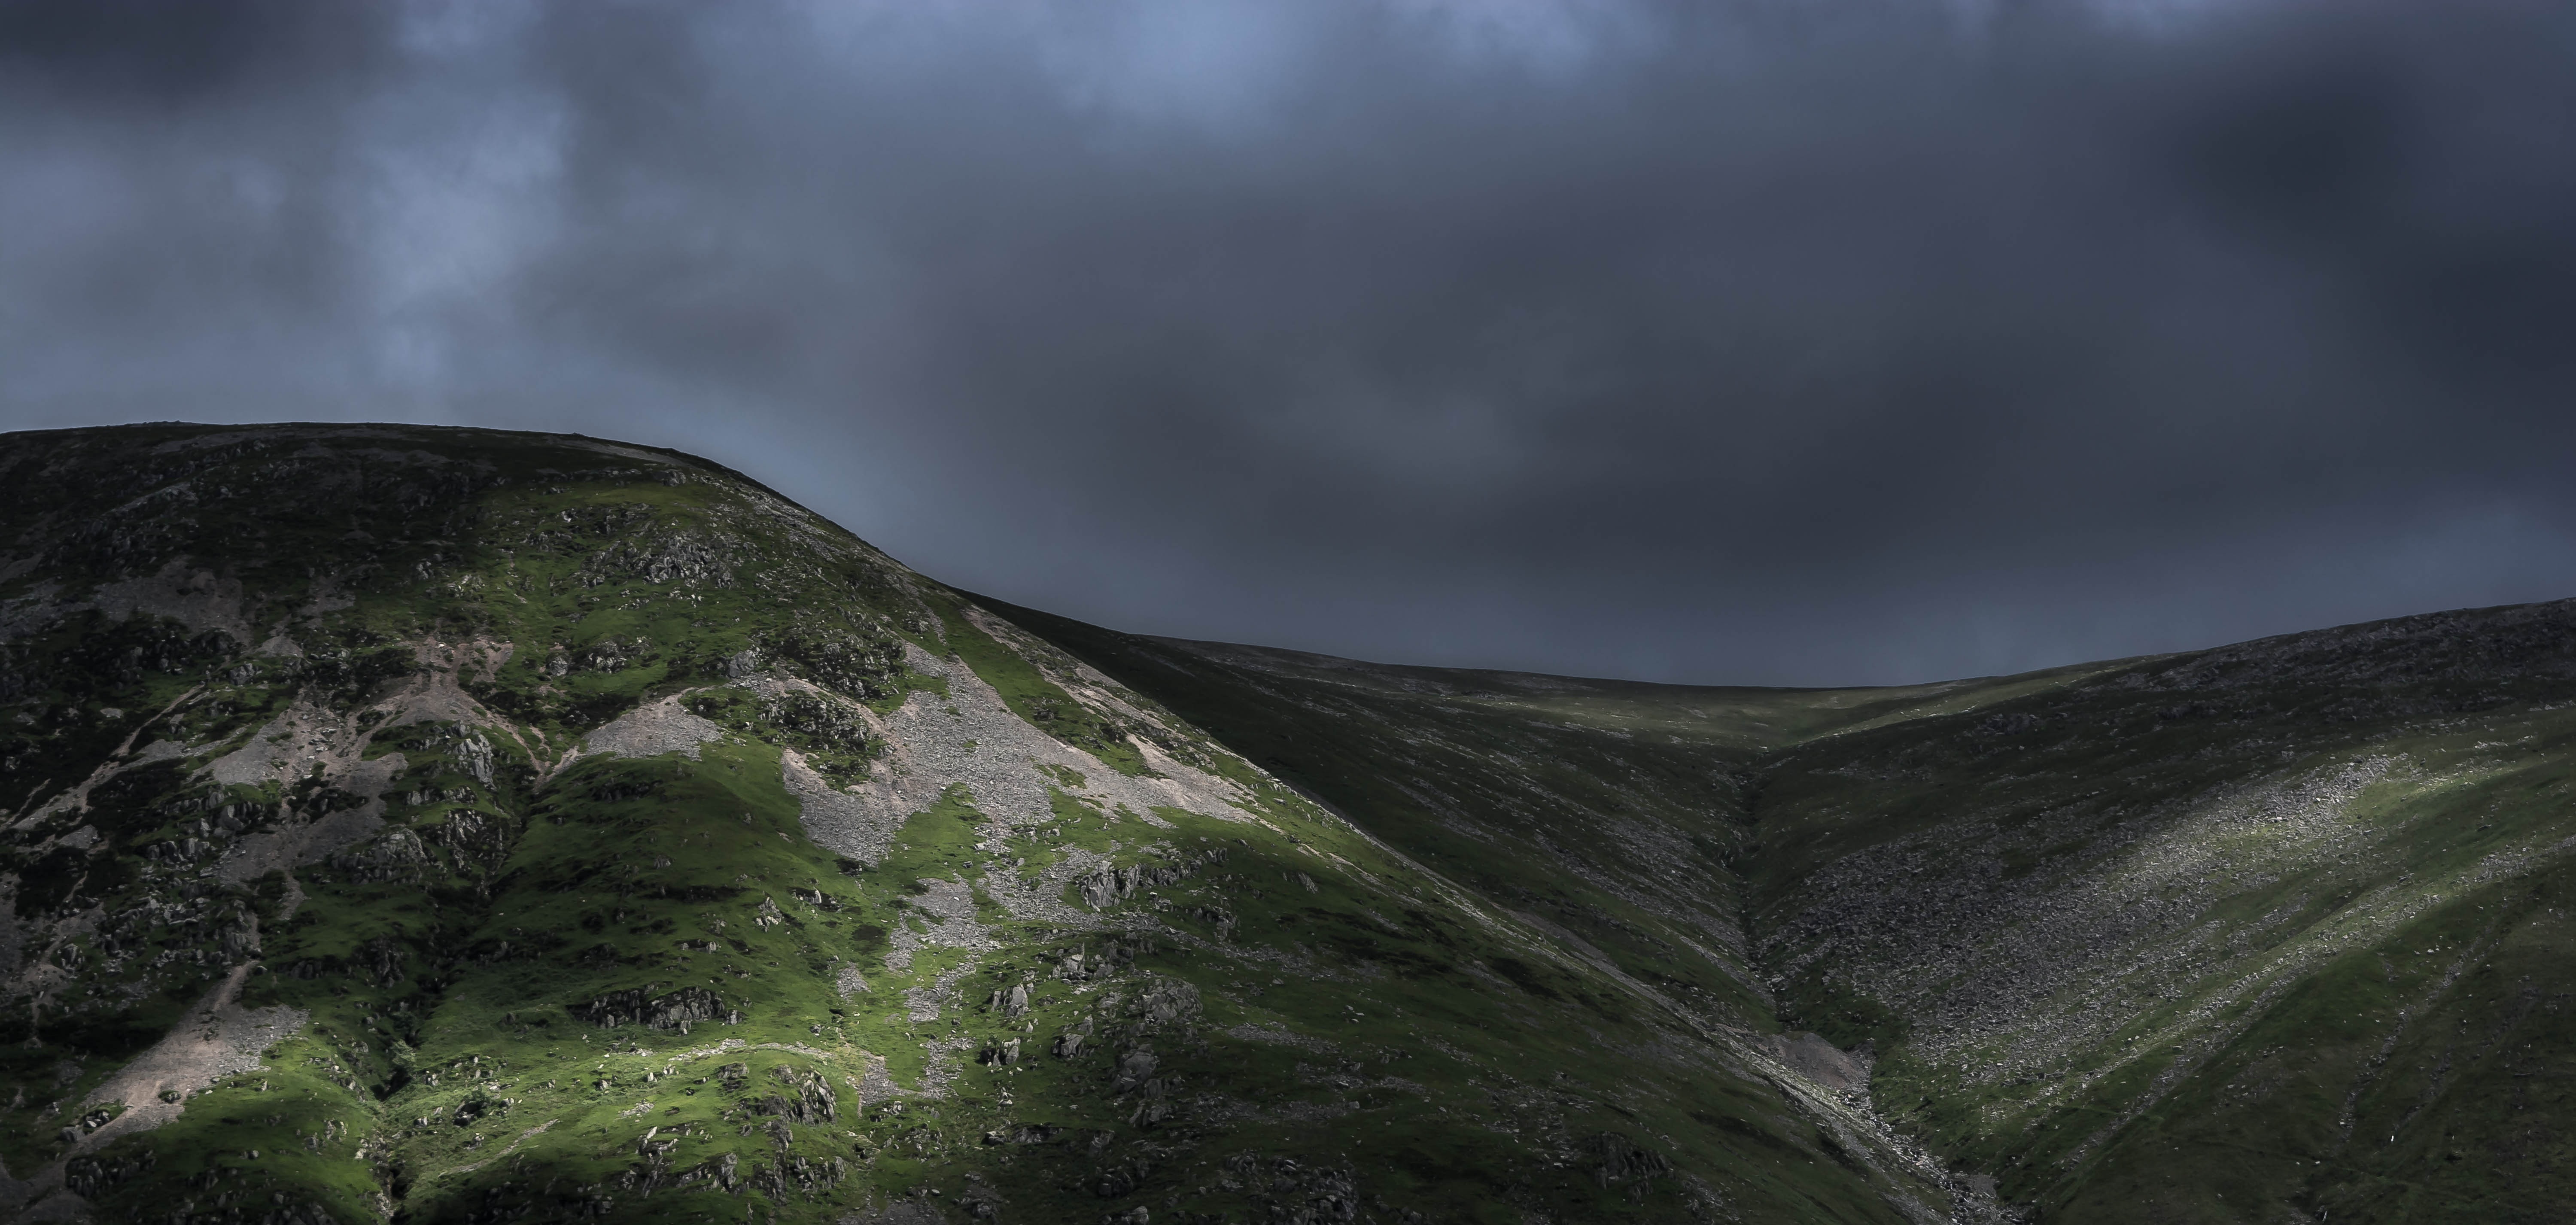
landscape, nature, grass, outdoor, rock, wilderness, mountain, cloud, sky, mist, countryside, sunlight, morning, hill, moody, valley, mountain range, rural, green, reflection, scenic, natural, weather, darkness, terrain, ridge, wales, welsh, european, snowdonia, landform, atmospheric phenomenon, atmosphere of earth, mountainous landforms